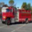
Label: truck